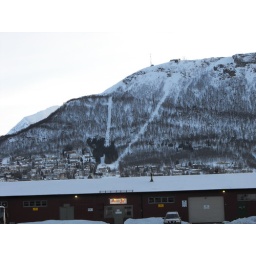
The cable car tracks just across the fjord from Tromso,the building just in view at the top is a restaurant